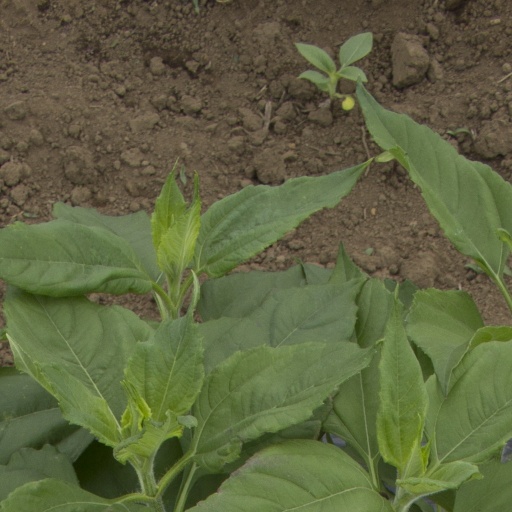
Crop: Jerusalem artichoke